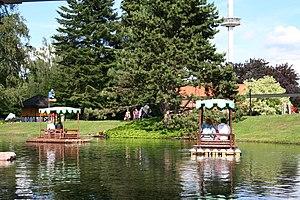
Heide Park Resort est un parc d'attractions situé à Soltau, en Basse-Saxe, en Allemagne. D'une superficie totale de plus de 850 000 m², c'est le plus grand parc d'attractions du pays. Il appartient au groupe Merlin Entertainments.
Fantasilandia